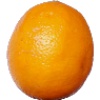
Label: Lemon Meyer 1